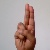
The image shows a hand gesture representing the letter 'U' in Indian Sign Language.